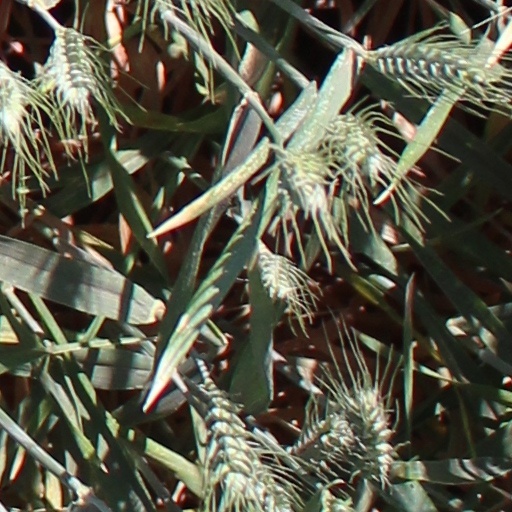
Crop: wheat